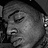
Emotion: sad